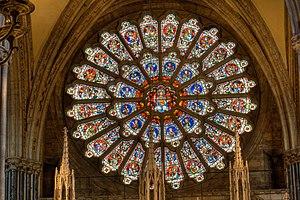
La cathédrale de Durham est située dans la cité de Durham dans le comté de Durham, en Angleterre. Fondée en 1093, c'est le premier édifice anglais à avoir reçu des voûtes sur toutes ses parties, à être à la fois une abbatiale et une cathédrale, le siège d'un pèlerinage important aux reliques de saint Cuthbert et un point de défense de l'Angleterre face à l'Écosse. Elle est inscrite avec le château de Durham au Patrimoine mondial de l'UNESCO en 1986.